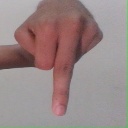
अक्षर: प